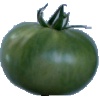
Label: Tomato not Ripened 1